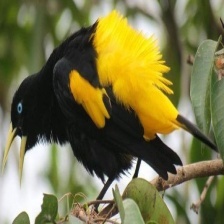
Species: YELLOW CACIQUE
Scientific name: CACICUS CELA